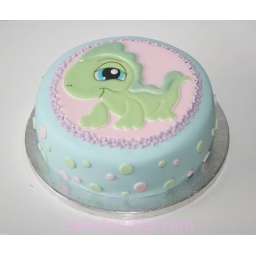
LPS Birthday cake with a green lizard made in colorflow/runout.